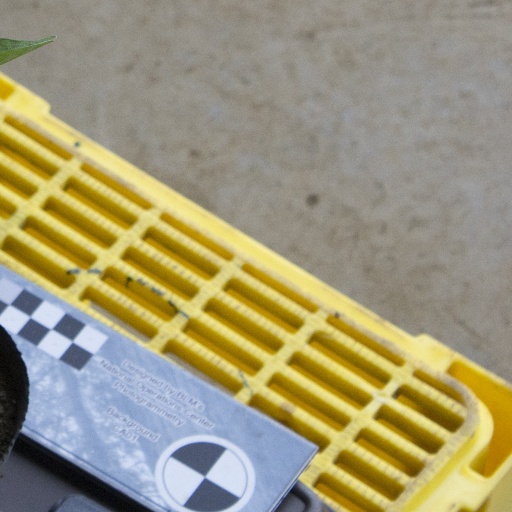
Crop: soybean